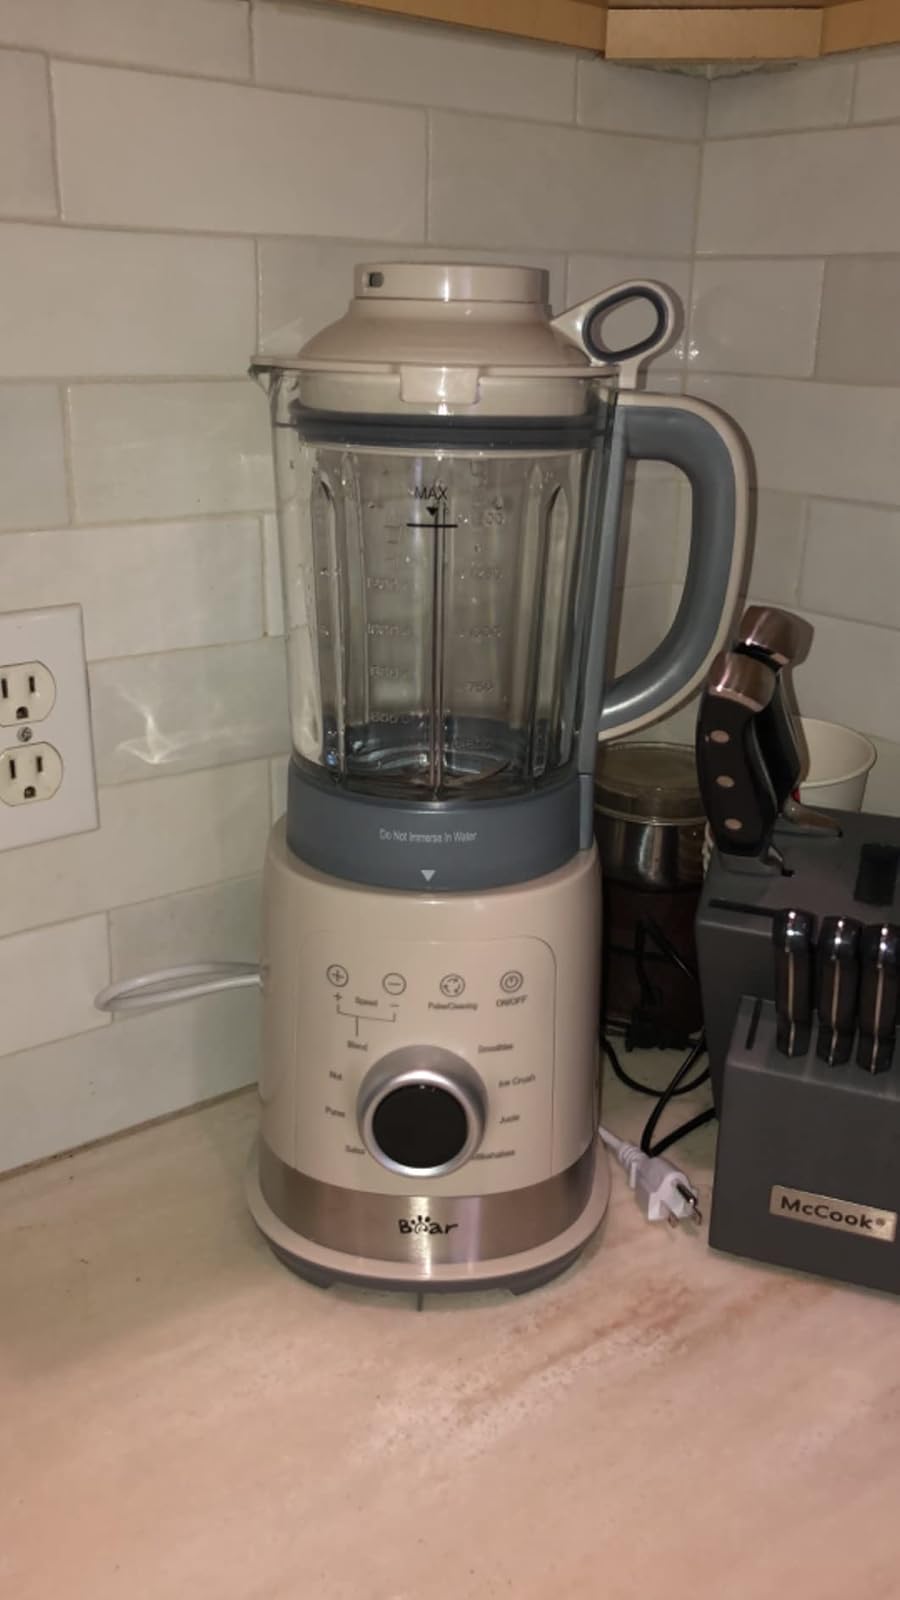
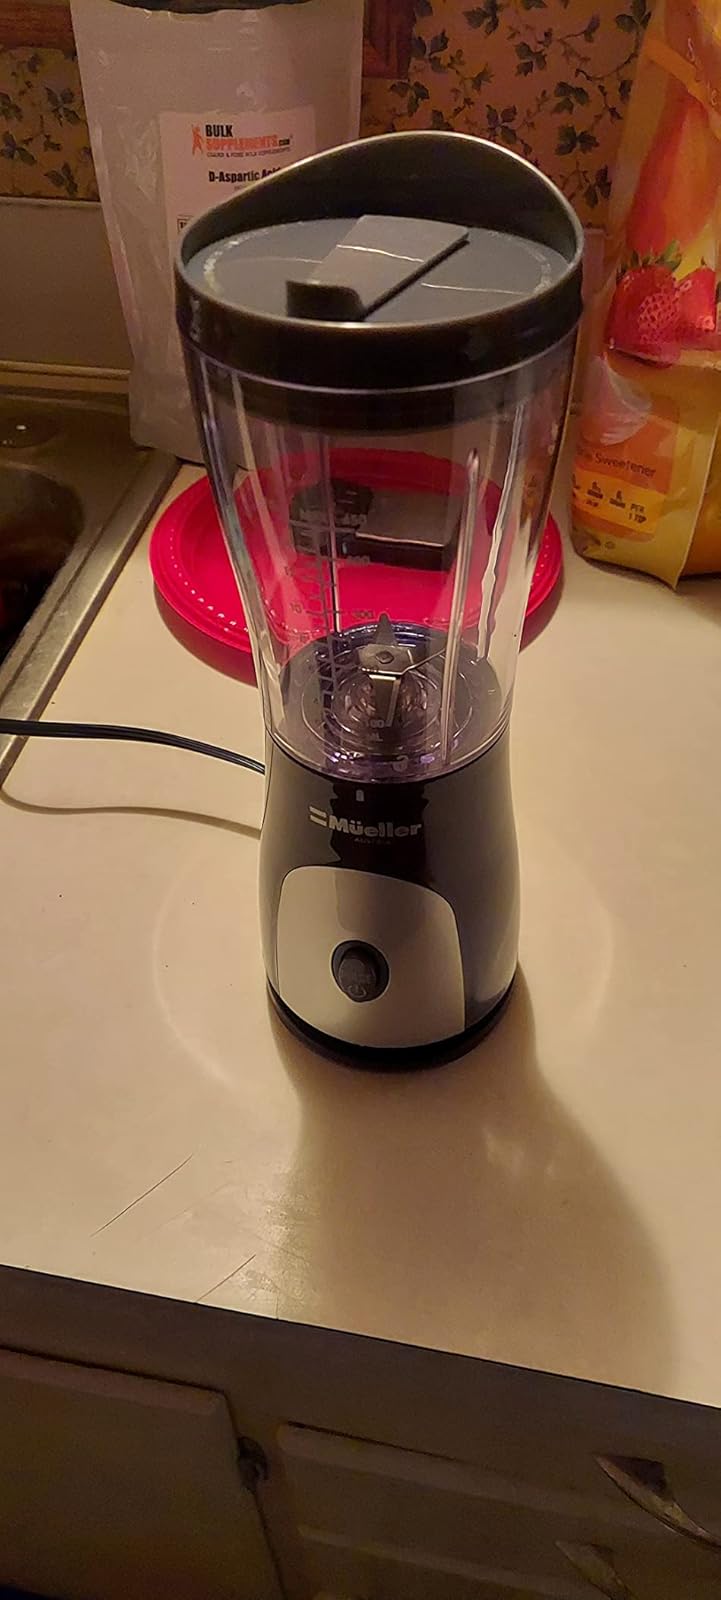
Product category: items_blender
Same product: no